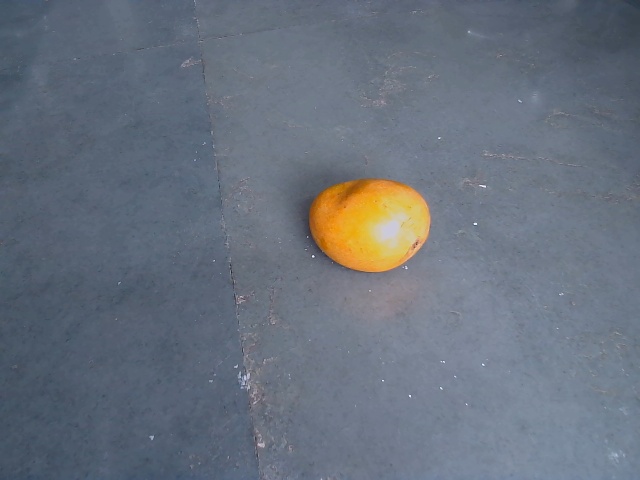
Label: Ripe_Mango